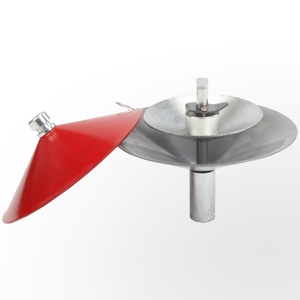
Groz Rapid Action Bearing Packer-Bench Type For Grease Guns
Brand: Groz
GZ44847 - GROZ RAPID ACTION BEARING PACKER-BENCH TYPE FORGREASE GUNS NON TREADED TOP CONE FOR FAST PLACEMENT OF BEARINGS. THEDESIGN INCORPORATES GREASE NIPPLE ON THE OUTER SHAFT WHICHEASILY ADAPTS TO THE GREASE GUN COUPLER. SUITED FOR BEARINGS WITH A MINIMUM INNER DIAMETER OF 1/2(12MM) TO A MAXIMUM OUTER DIAMETER OF 6 (150MM) AND HEIGHTFROM 3/8 (10MM) TO 2 (50MM)
Category: Hardware > Tools > Grease Guns